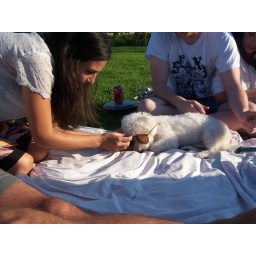
dog in lady glasses